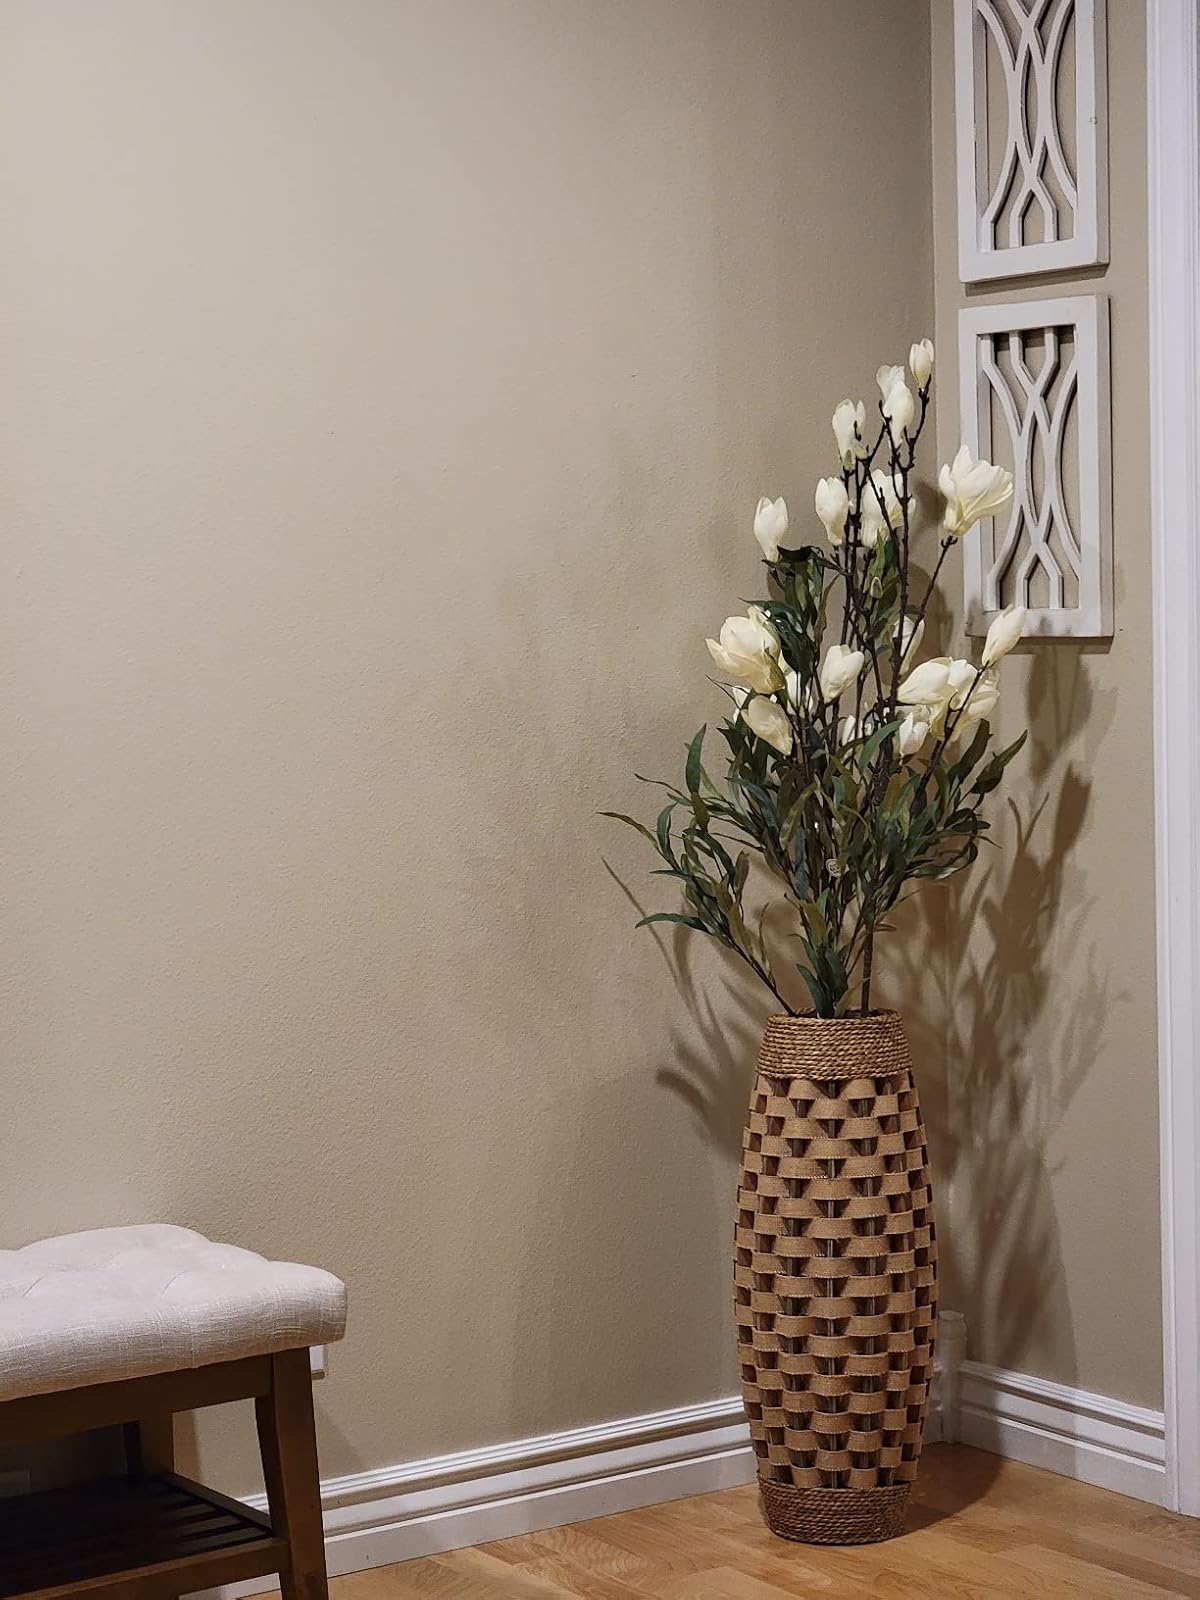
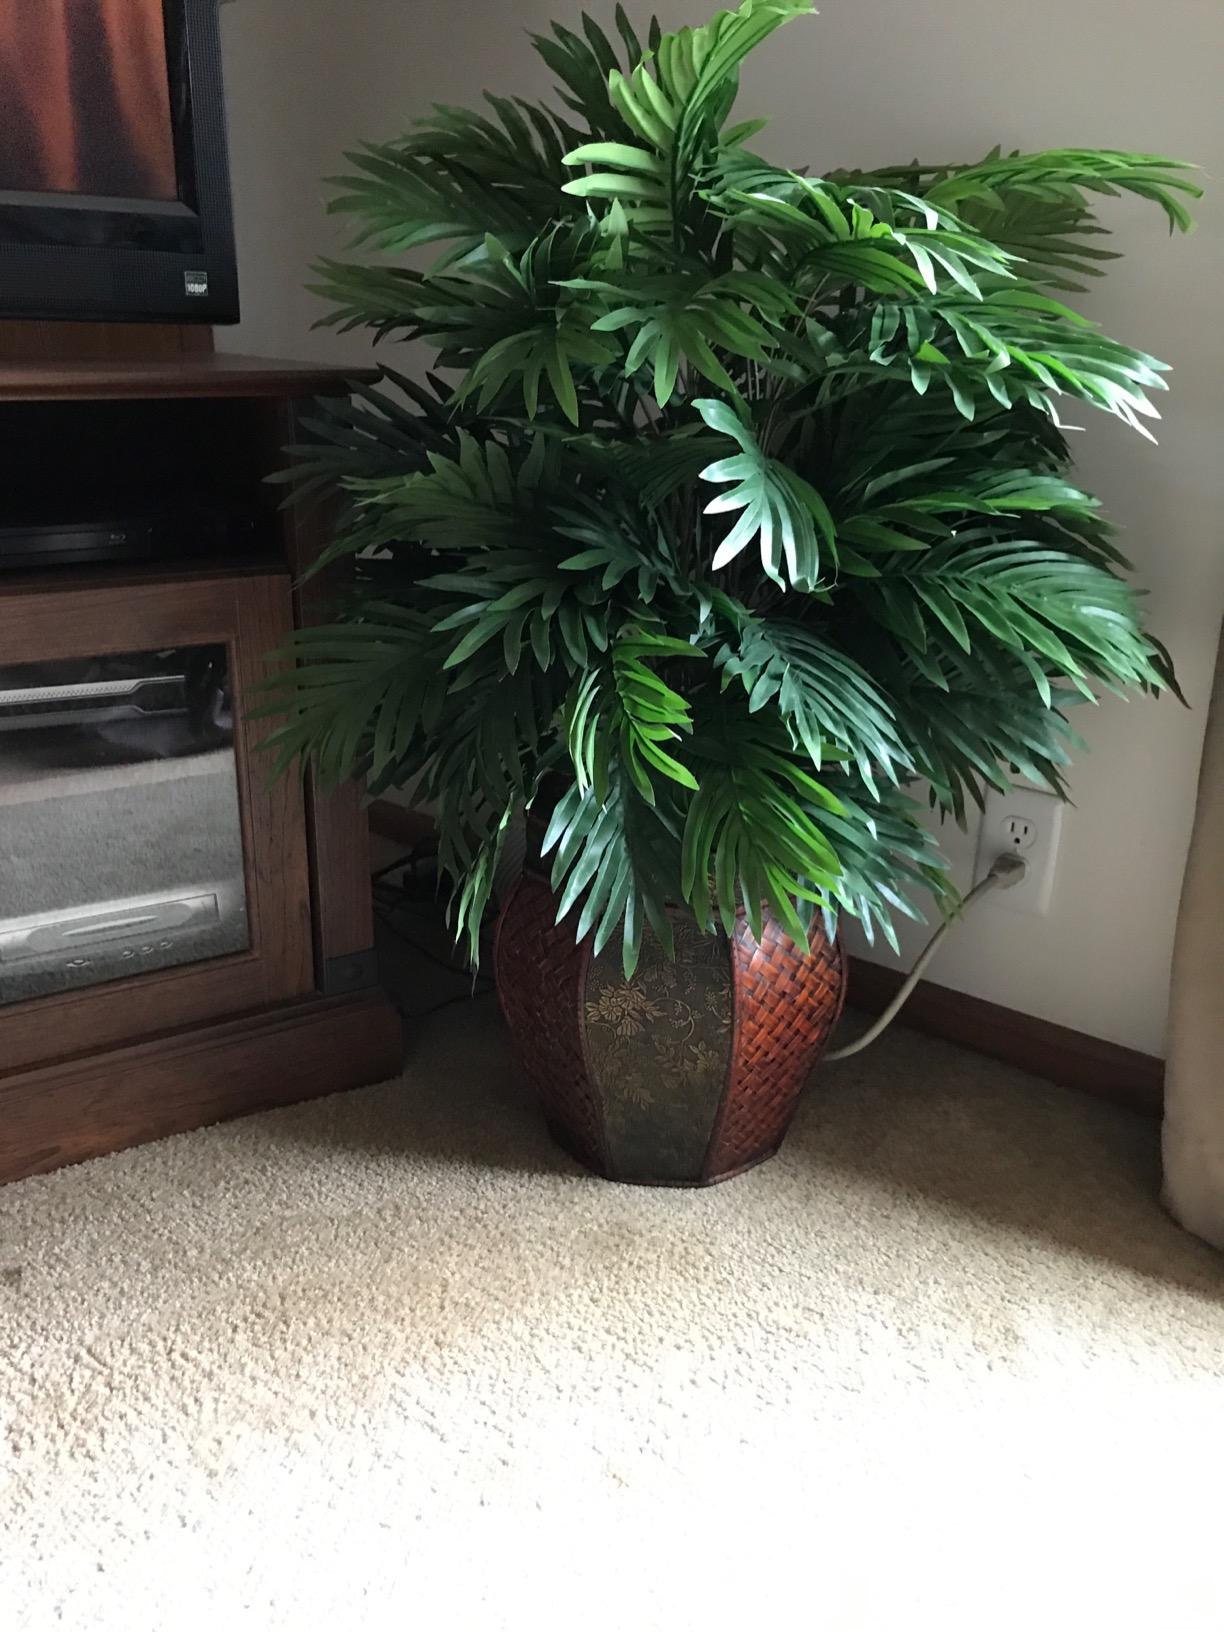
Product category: vase
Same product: no